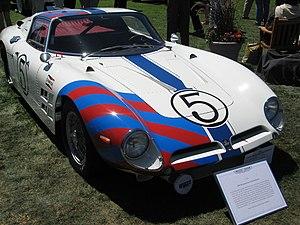
Bizzarrini S.p.A. était un fabricant italien d'automobiles dans les années 1960, fondé par l'ancien ingénieur d'Alfa Romeo, Ferrari et ISO, Giotto Bizzarrini. La société a construit un petit nombre de voitures de sport et de course très développées et avancées avant d'échouer en 1969. Parmi les modèles remarquables on trouve la 5300 GT Strada et la P538S.